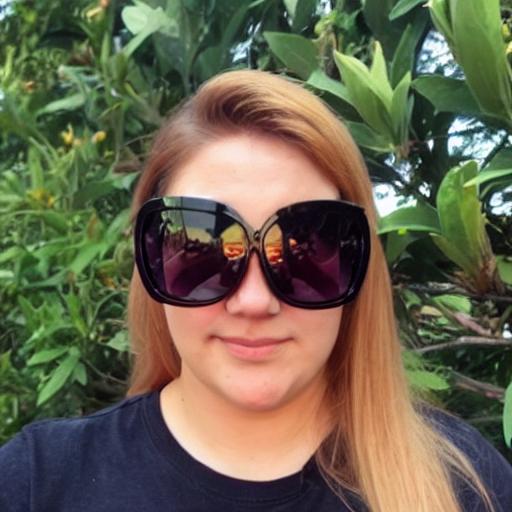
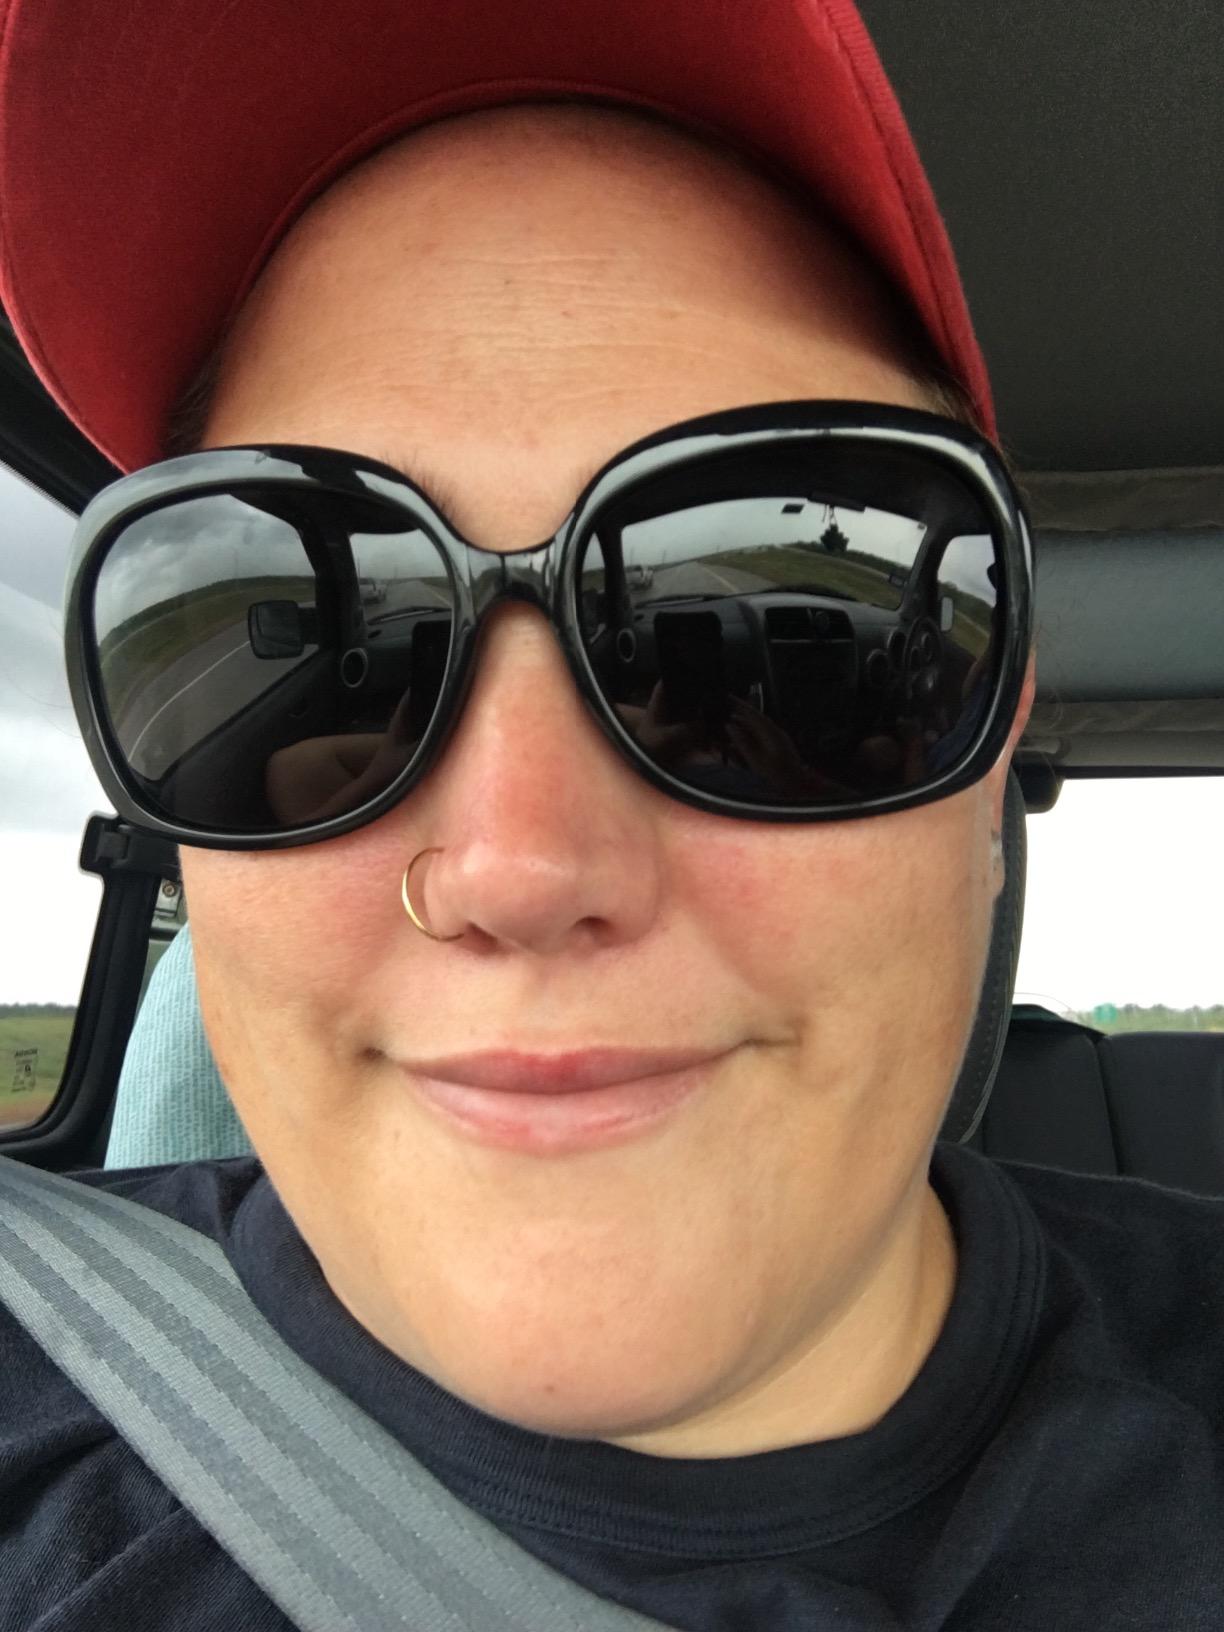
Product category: accessories_sunglasses
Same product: no